Pearl Lang

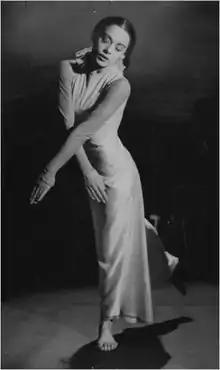
Lang, circa 1974

Pearl Lang (May 29, 1921 – February 24, 2009) was an American dancer, choreographer and teacher renowned as an interpreter and propagator of the choreography style of Martha Graham, and also for her own longtime dance company, the Pearl Lang Dance Theater. She is known for "Appalachian Spring" (1944), "American Masters" (1985) and "Driven" (2001).